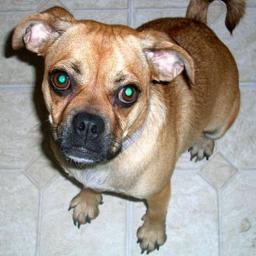
Animal: dogs